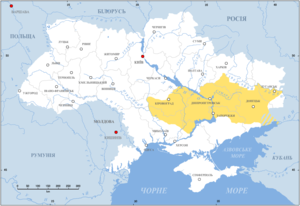
L’oblast de Zaporijia ou oblast de Zaporojie est une subdivision administrative du sud-est de l’Ukraine. Sa capitale est la ville de Zaporijia.